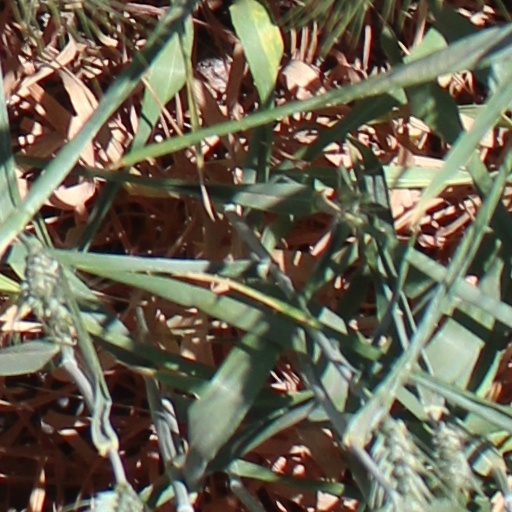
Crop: wheat